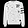
Label: Pullover